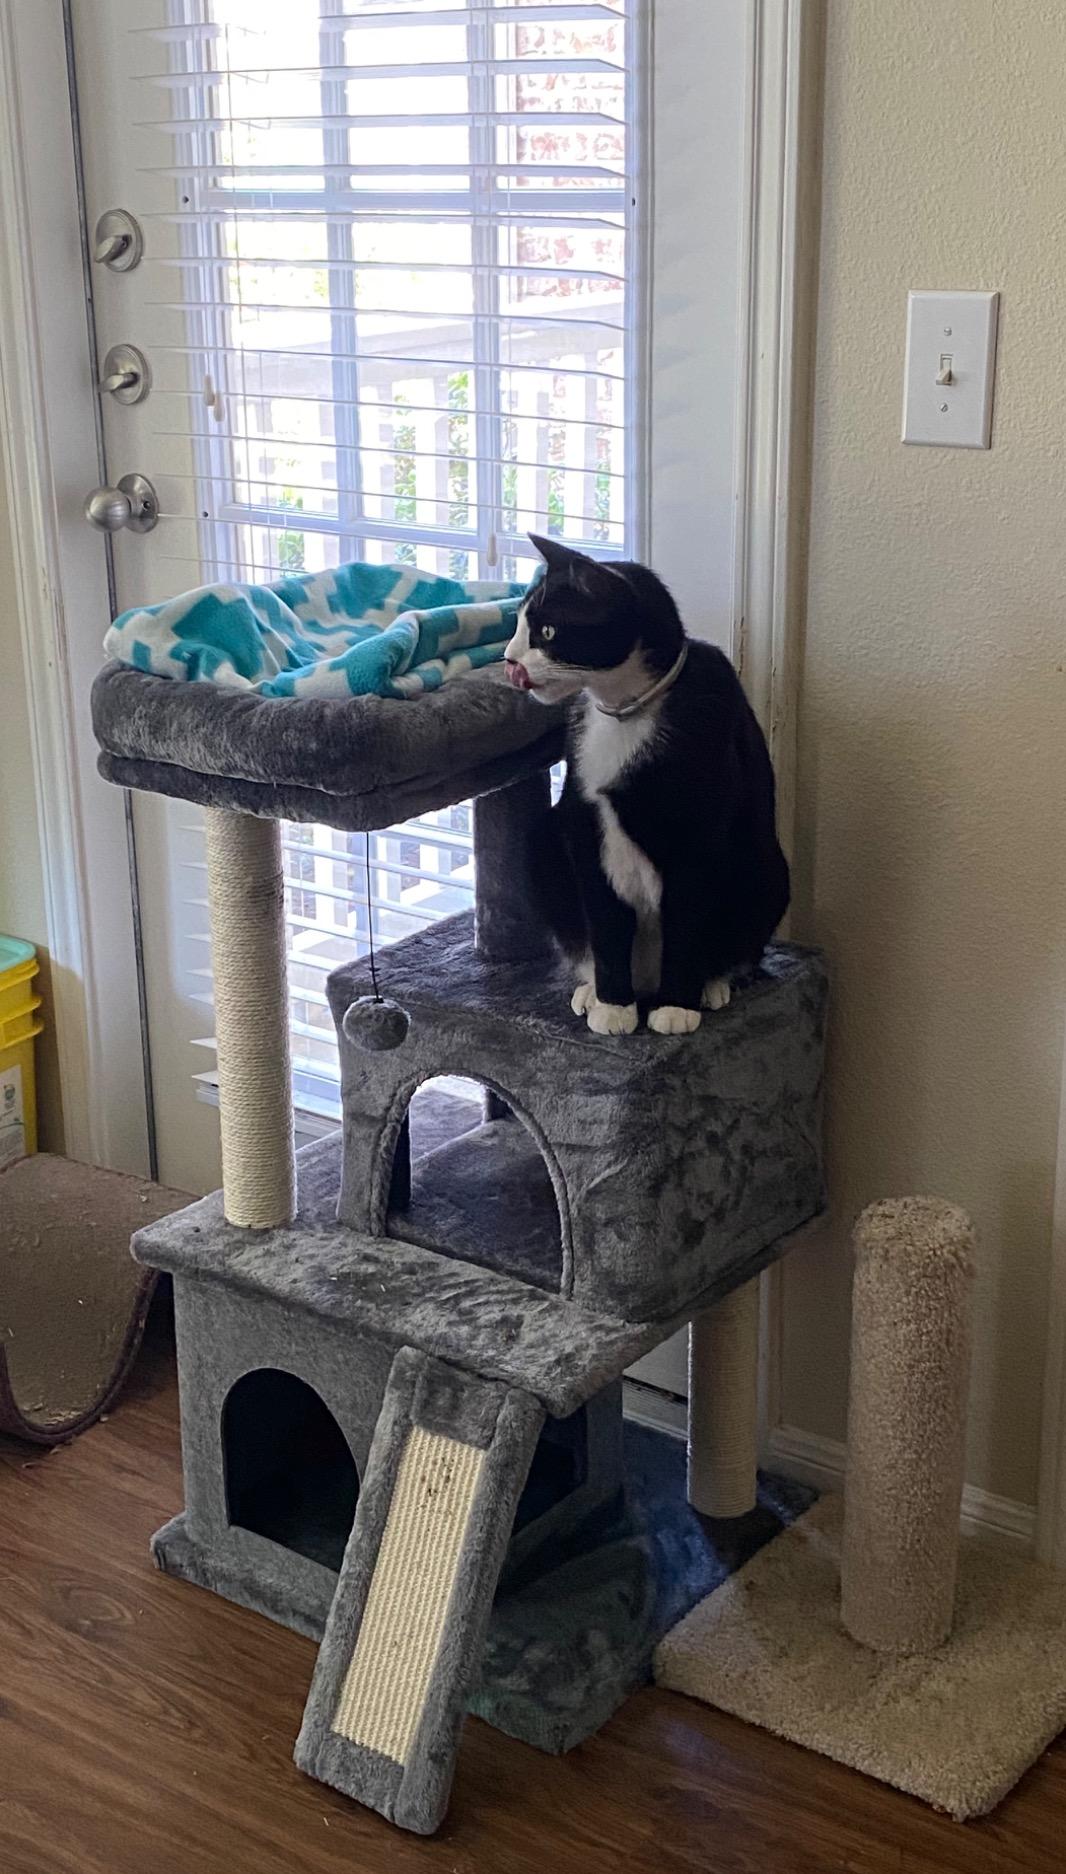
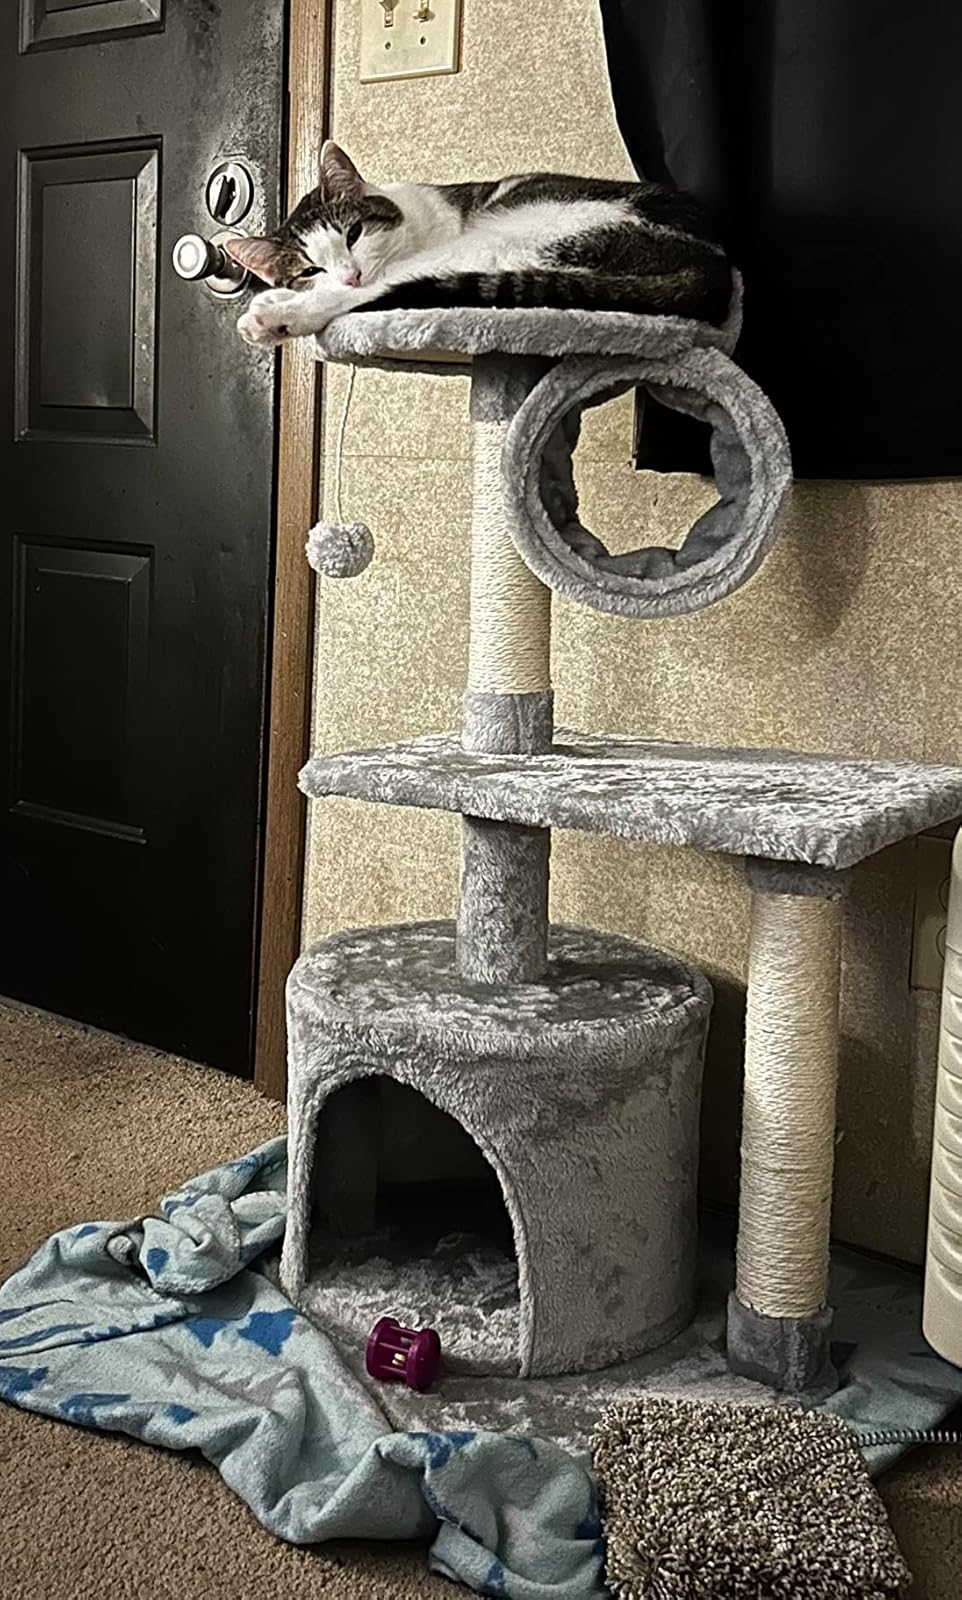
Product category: items_cat tree
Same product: no